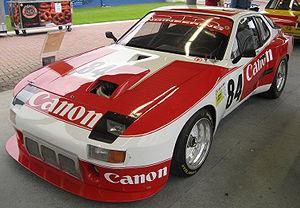
Richard Lloyd Racing, initialement dénommé GTi Engineering, était une écurie britannique de sport automobile créée en 1977 par le pilote Richard Lloyd. La dénomination initiale de l'écurie vient du fait que Loyd concourrait dans le Championnat britannique des voitures de tourisme avec des Volkswagen Golf GTi. Cette écurie privée a fait courir avec succès des Porsche compétition client dans le Championnat du monde des voitures de sport. Richard Lloyd Racing a finalement cessé toute activité à la fin de la saison 1990 en raison de l'augmentation du coût pour participer au championnat du monde des voitures de sport.